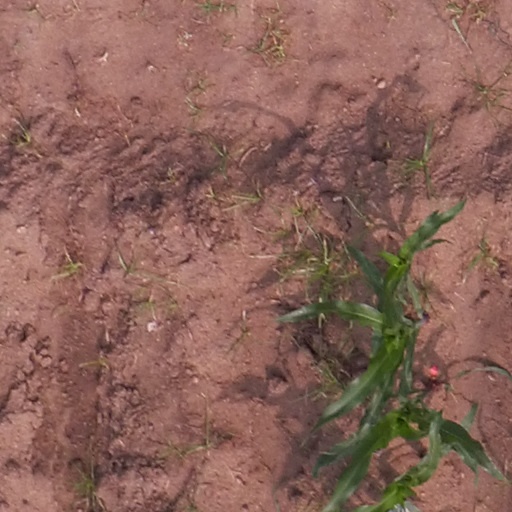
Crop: maize; corn